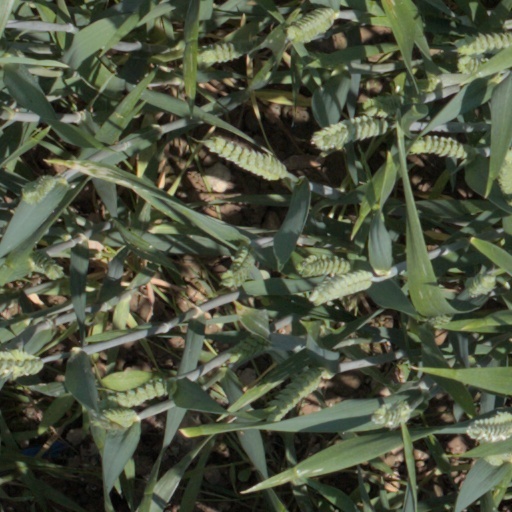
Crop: wheat